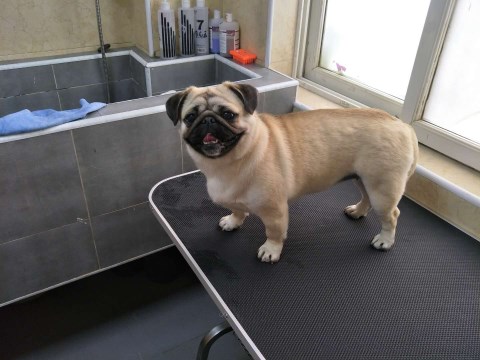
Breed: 798-n000130-pug